Answer in natural language. Considering the relative positions, is dark frame red plaid blanket bed to the left or right of brown top white leg dining table? Choose between the following options: right or left
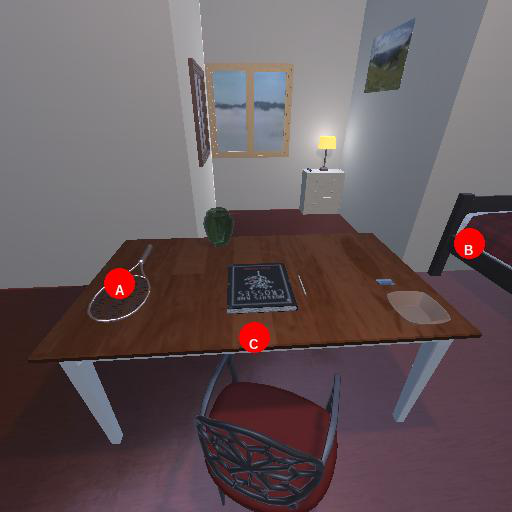
<answer>right</answer>